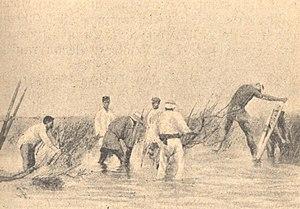
On plante les pieux qui supporteront les balais de broussailes (Hibi.) ou se fixeront les spores de l'Asaksamori on (Porphyra tenerg. Kjeili